Raid on Hazar Qadam

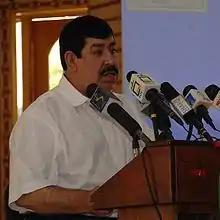
Governor Gul Agha Sherzai demanded information on why his officials, on the American side of the invasion, were being held as detainees.

Early reports said that it was an al-Qaeda compound, while General Richard Myers reported that American troops had attacked a "Taliban headquarters", and other officials said that the captives likely included both Taliban and al-Qaeda members. Over time, the US government qualified that it was likely not al-Qaeda and "mostly of a Taliban nature" or "Afghan fighters". However, Afghans protested, and journalists later revealed that the depot had been collecting arms under American orders, and the captured "fighters" were local leaders on the Americans' side, including the district police officer. The Governor of Kandahar, Gul Agha Sherzai, issued a statement noting that the structure had been collecting weapons as part of a weapons amnesty program organized by the United States, and that the Afghan casualties included the district police chief, his deputy and members of the district council, each of them loyal to the American-backed Hamid Karzai government. Eventually, the United States conceded that the attack was an instance of friendly fire, and released the prisoners on February 6. The prisoners reported that they had been beaten and abused in US custody.